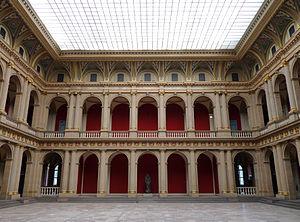
Aula du Palais Universitaire de Strasbourg. Face à l'entrée. Au centre, grande statue assise de Ramsès II.
Le palais universitaire de Strasbourg, familièrement appelé « palais u », est un bâtiment de style néo-Renaissance, construit entre 1879 et 1884 sous la direction de l'architecte Otto Warth et inauguré par l'empereur Guillaume Iᵉʳ de Prusse en 1884.